Overkill (band)

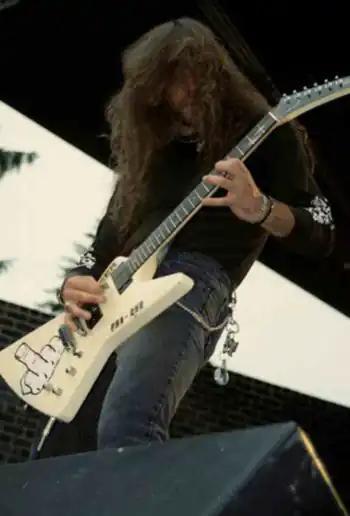
Guitarist Bobby Gustafson was a member of Overkill from 1982 to 1990.

In late 1987, the "!!!Fuck You!!!" EP was released, consisting of a studio cover version of the Subhumans' "Fuck You", as well as a handful of live tracks recorded earlier that year in Cleveland. 1987 also saw the departure of founding drummer Rat Skates. He was replaced temporarily by Mark Archibole, and then permanently by Danish drummer Bob "Sid" Falck, formerly of Paul Di'Anno's Battlezone. Overkill closed out the year with a one-off show at the Christmas on Earth festival in Leeds, England, together with Megadeth, Kreator, Nuclear Assault, Voivod, the Cro-Mags, Lȧȧz Rockit and Virus.